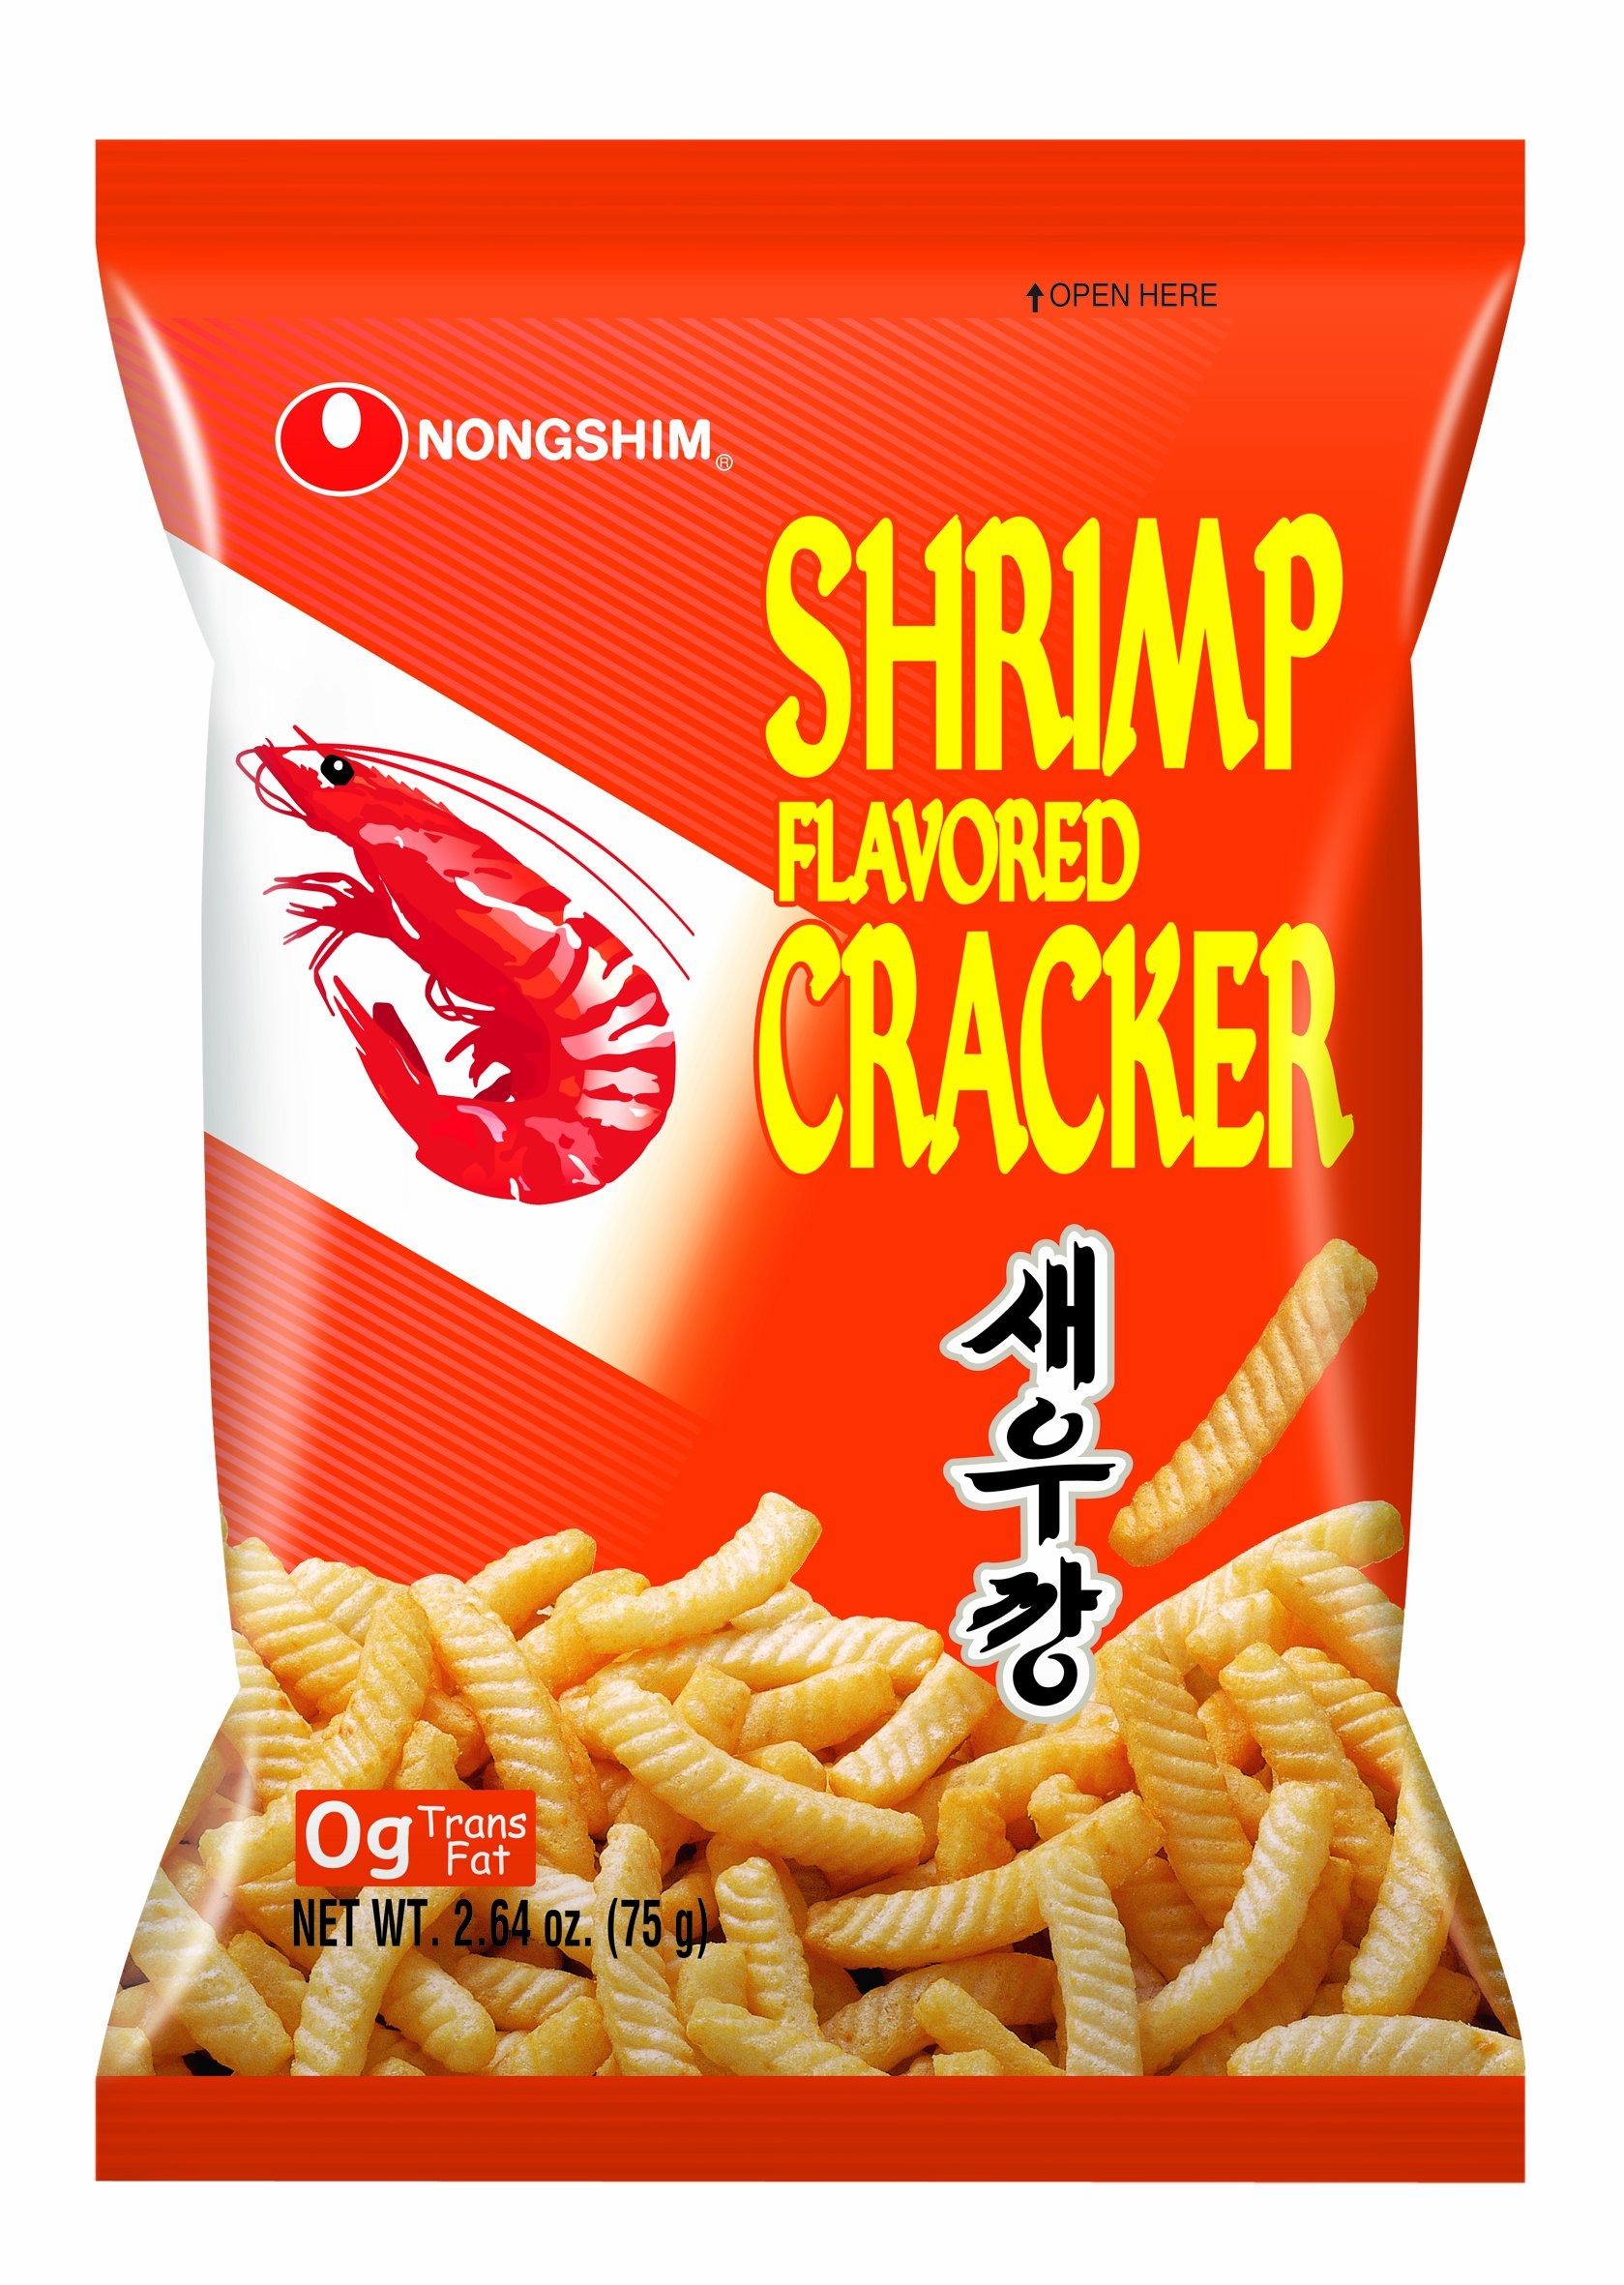
Item Name: Nongshim Shrimp Cracker, 2.64 Ounce Packages (Pack of 30)
Bullet Point 1: Best for shrimp lovers
Bullet Point 2: Shaped like french fries with narrow ripples
Bullet Point 3: Bold flavor and good crunch
Bullet Point 4: Oldest and the most loved snack in Korea
Bullet Point 5: Non-fried, original flavor
Bullet Point 6: Spicy and bold shrimp crackers shaped like french fries
Bullet Point 7: Oldest and the most loved snack in Korea
Bullet Point 8: Made from fresh flour and ground shrimp
Bullet Point 9: 0g Trans Fat
Bullet Point 10: Made in South Korea
Value: 79.2
Unit: Ounce

Price: 17.205